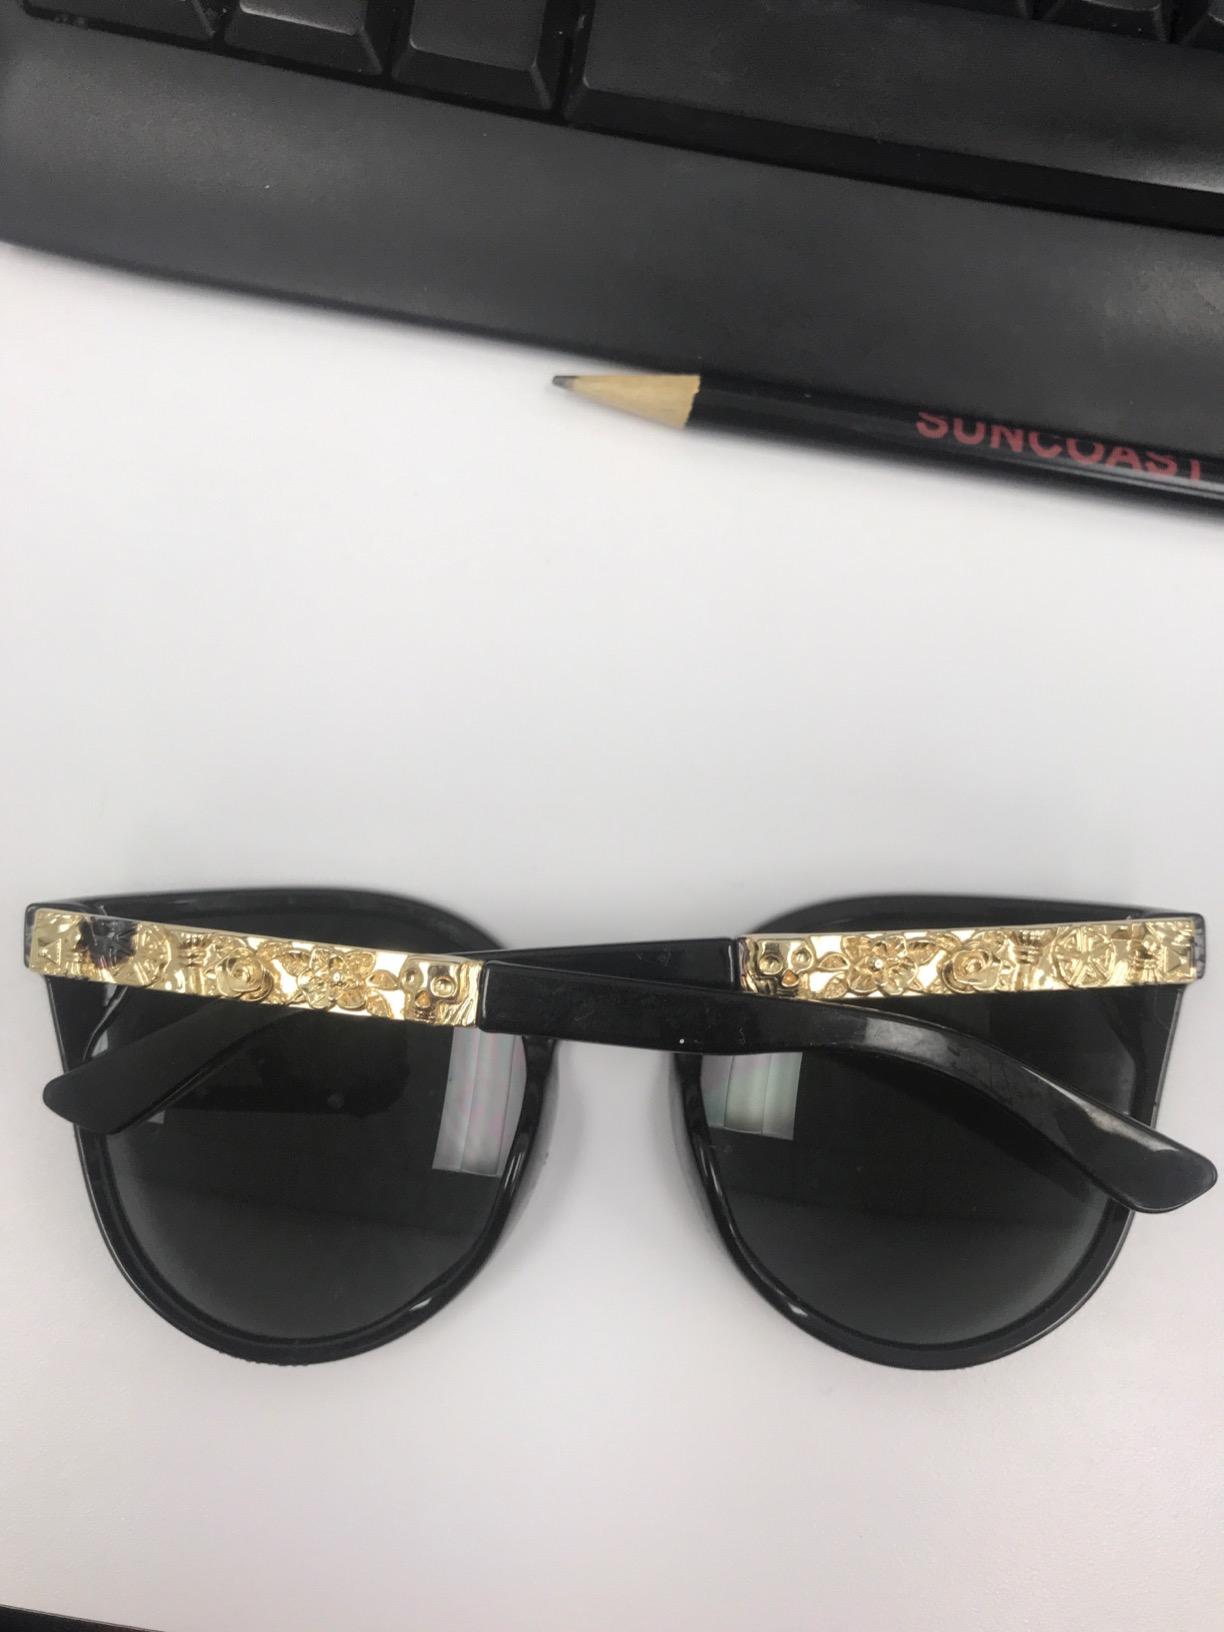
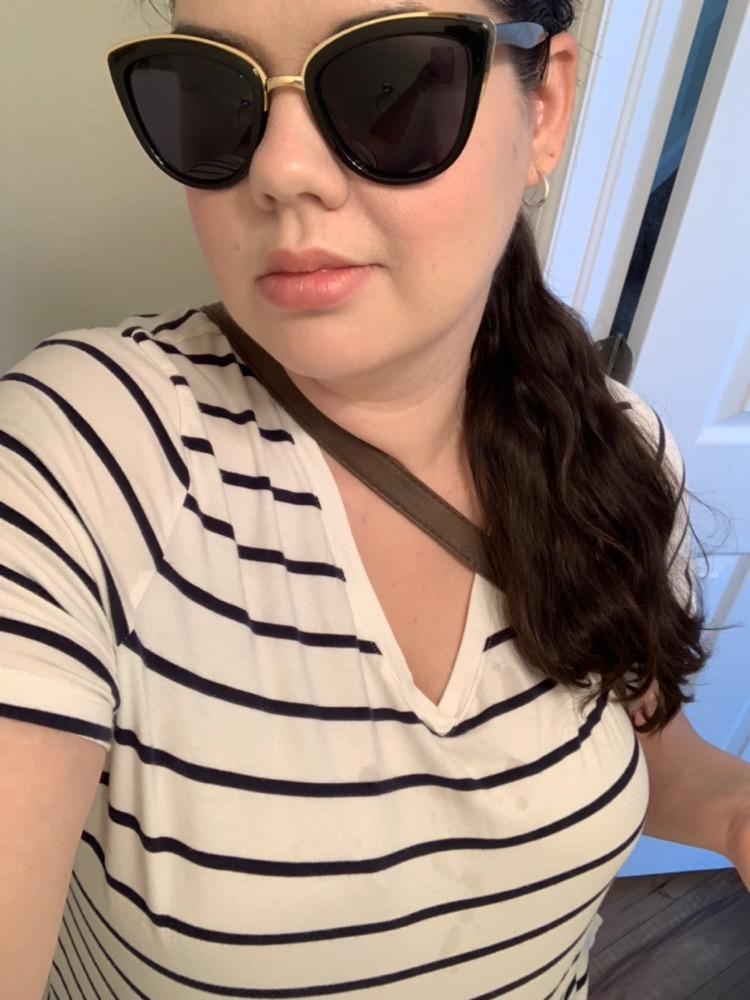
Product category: accessories_sunglasses
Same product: no